Corvette Motoryacht

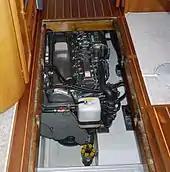
Yanmar 6LPA engine installation in a Corvette 320

The downturn of the global economy and the unique challenges of the hard-hit boat-building industry caused Corvette Marine to close its doors in the UK in 2008. New construction of the Corvette 320 ceased as of 2007/8, the last UK-built 320 being commissioned in October 2008. 46 Corvette 320s were made by this company, Corvette Marine.